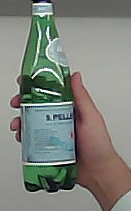
Product: sanpellegrino_water